Pont du Gard

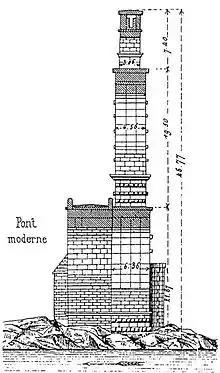
Cross section of the Pont du Gard (right) and the 18th-century road bridge (left) (Alfred Léger, 1875)

Built on three levels, the Pont is high above the river at low water and long. Its width varies from at the bottom to at the top. The three levels of arches are recessed, with the main piers in line one above another. The span of the arches varies slightly, as each was constructed independently to provide flexibility to protect against subsidence. Each level has a differing number of arches: